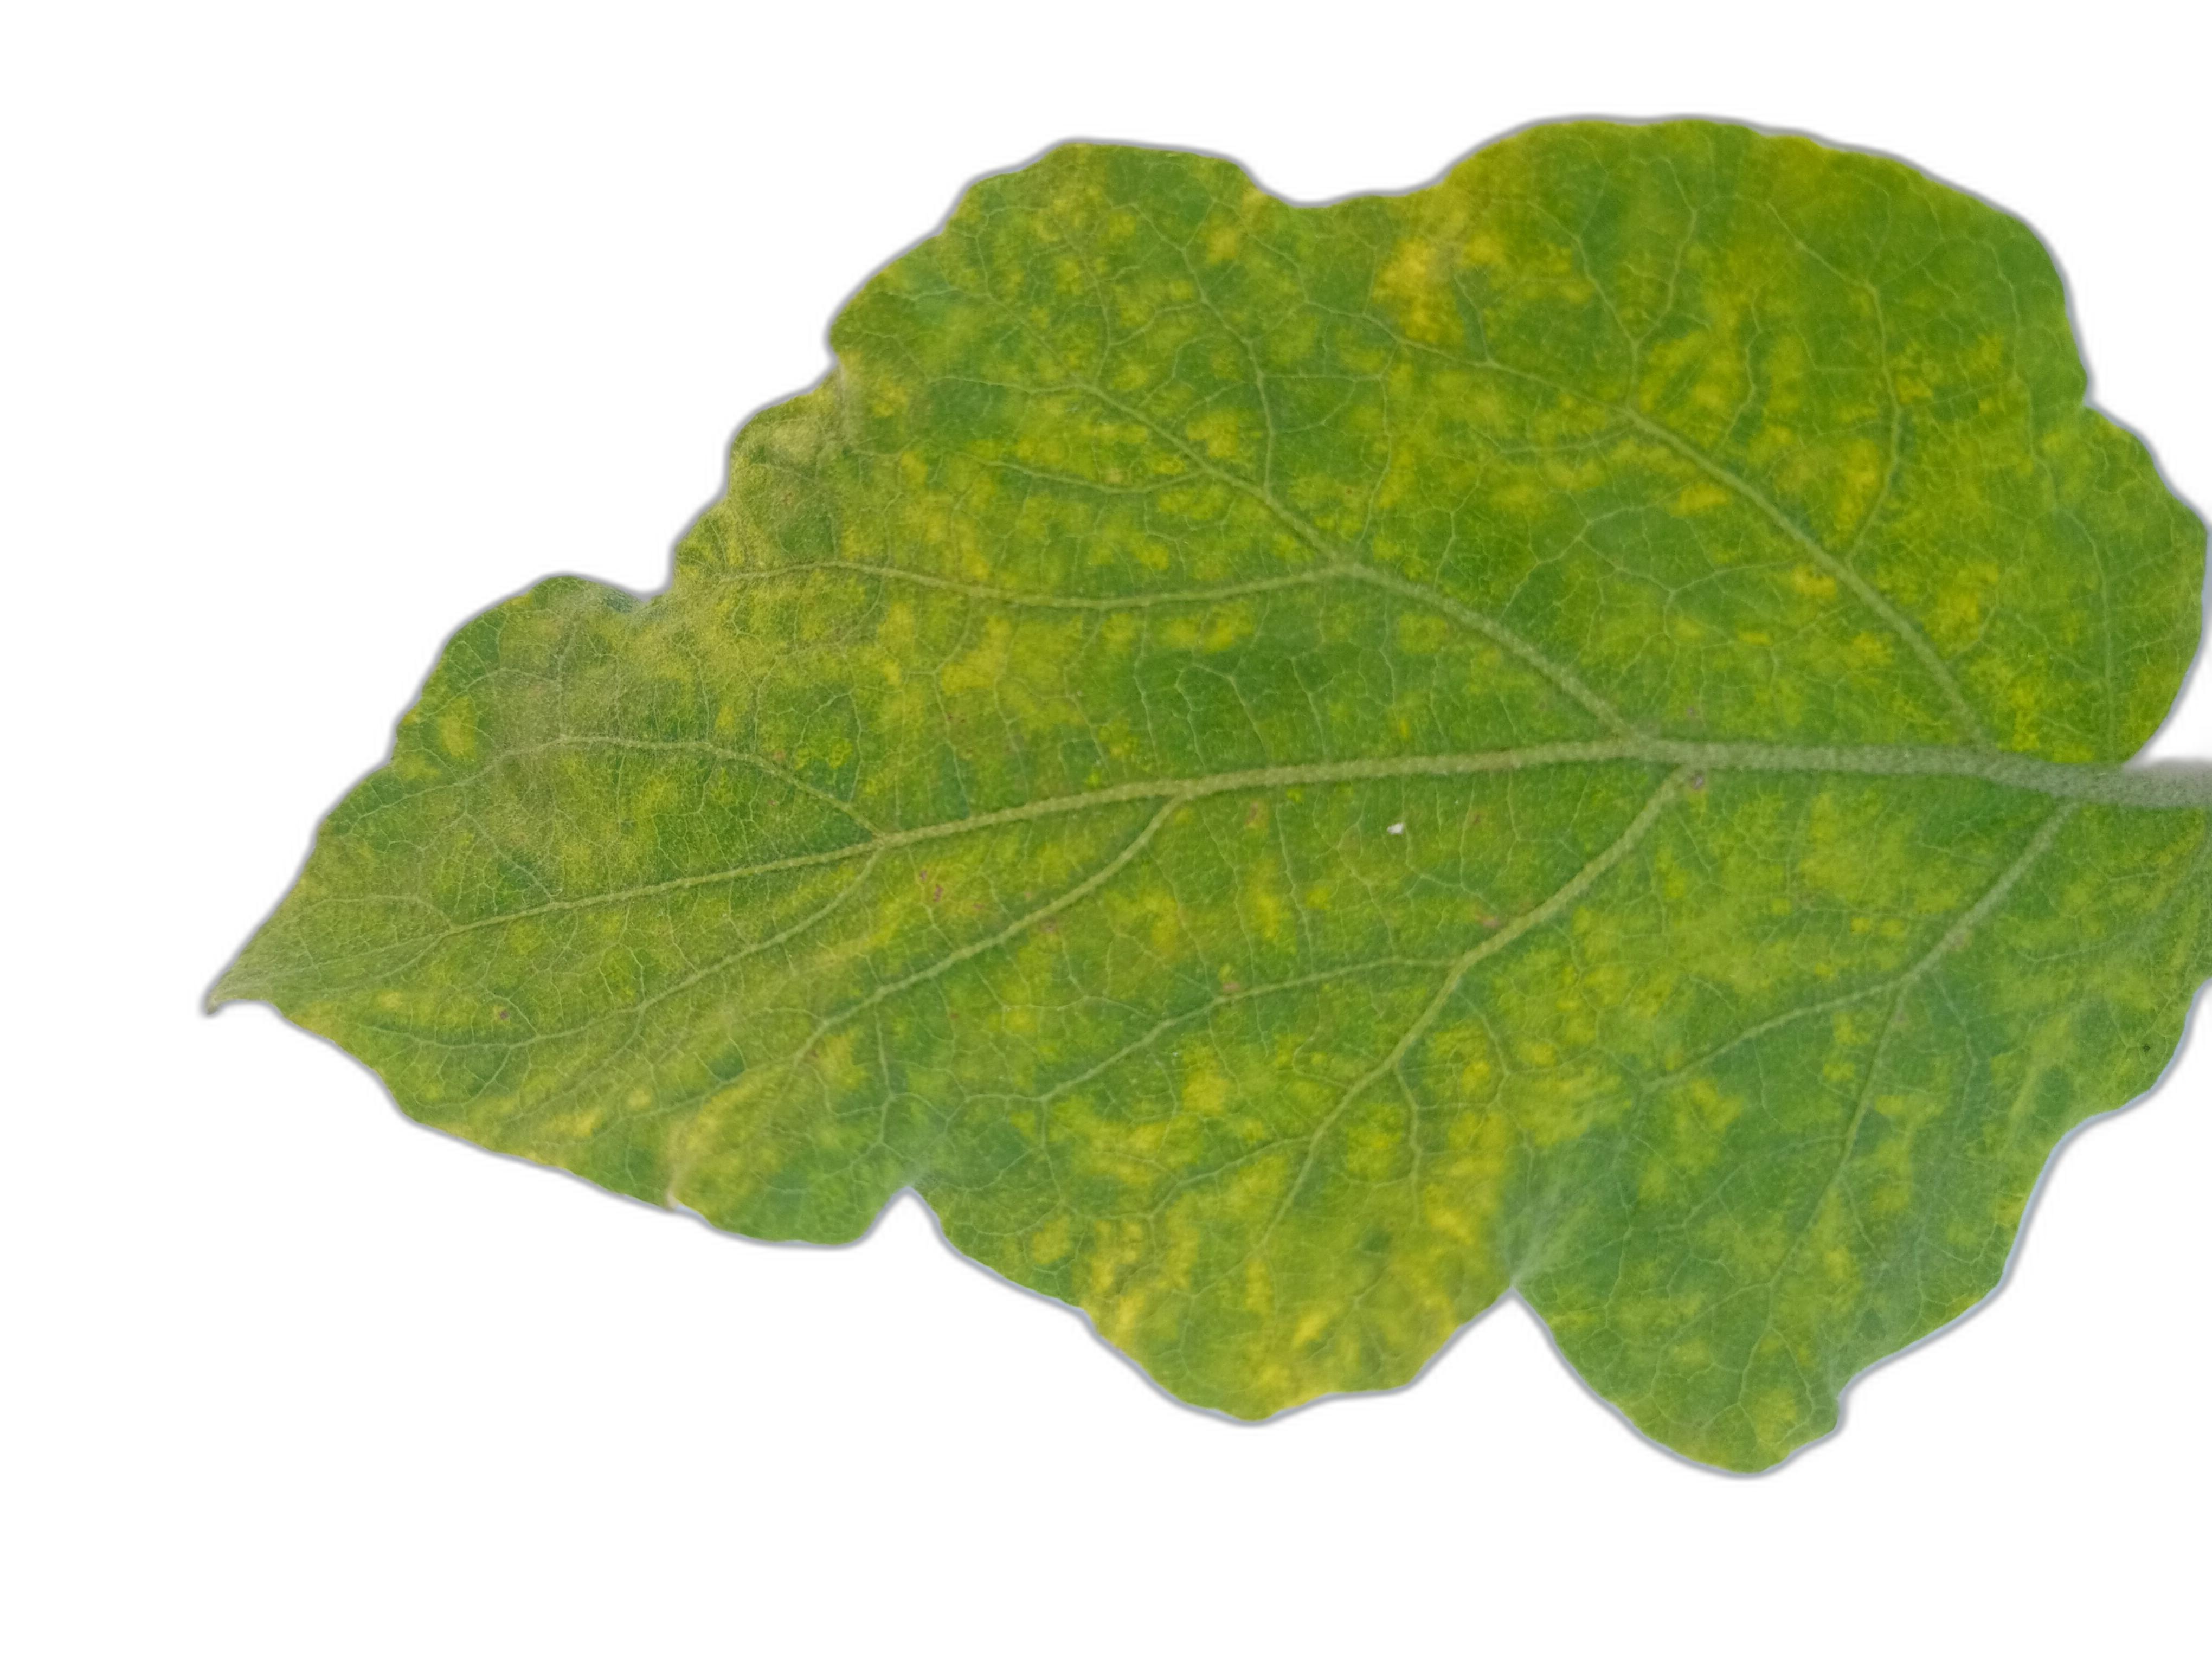
Label: Mosaic Virus Disease